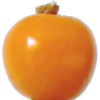
Label: Physalis 1